Ingrandes, Indre

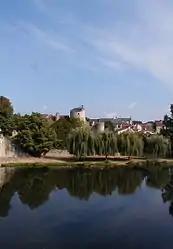
Chateau

Ingrandes is a commune in the Indre department in central France. The village is the site of the Gallic city of Pictavorum prior to the Roman Empire's domination of this part of Western Gaul (France).